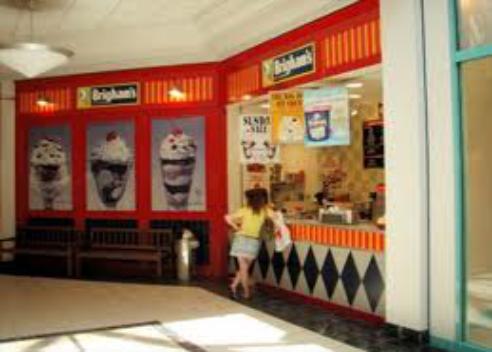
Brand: Brigham's Ice Cream
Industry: Food